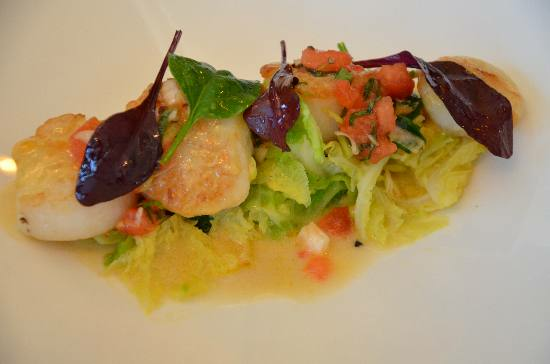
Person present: No